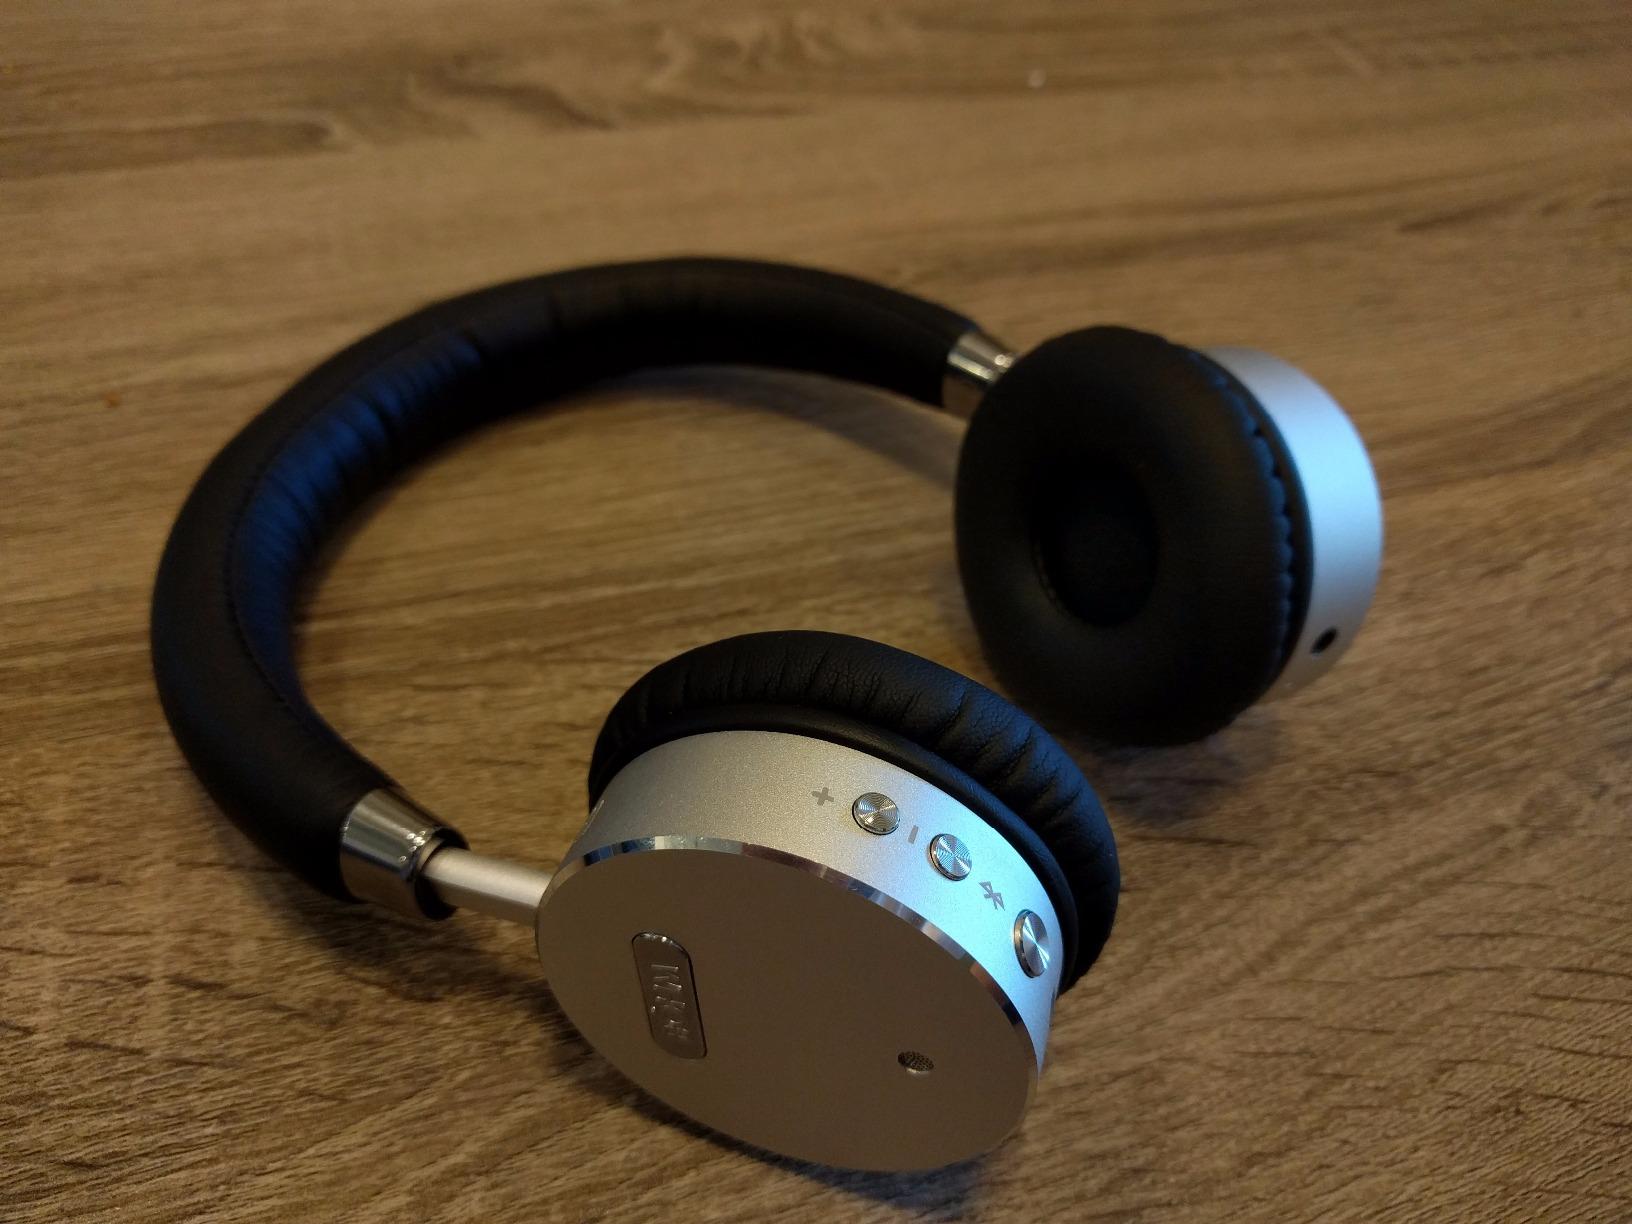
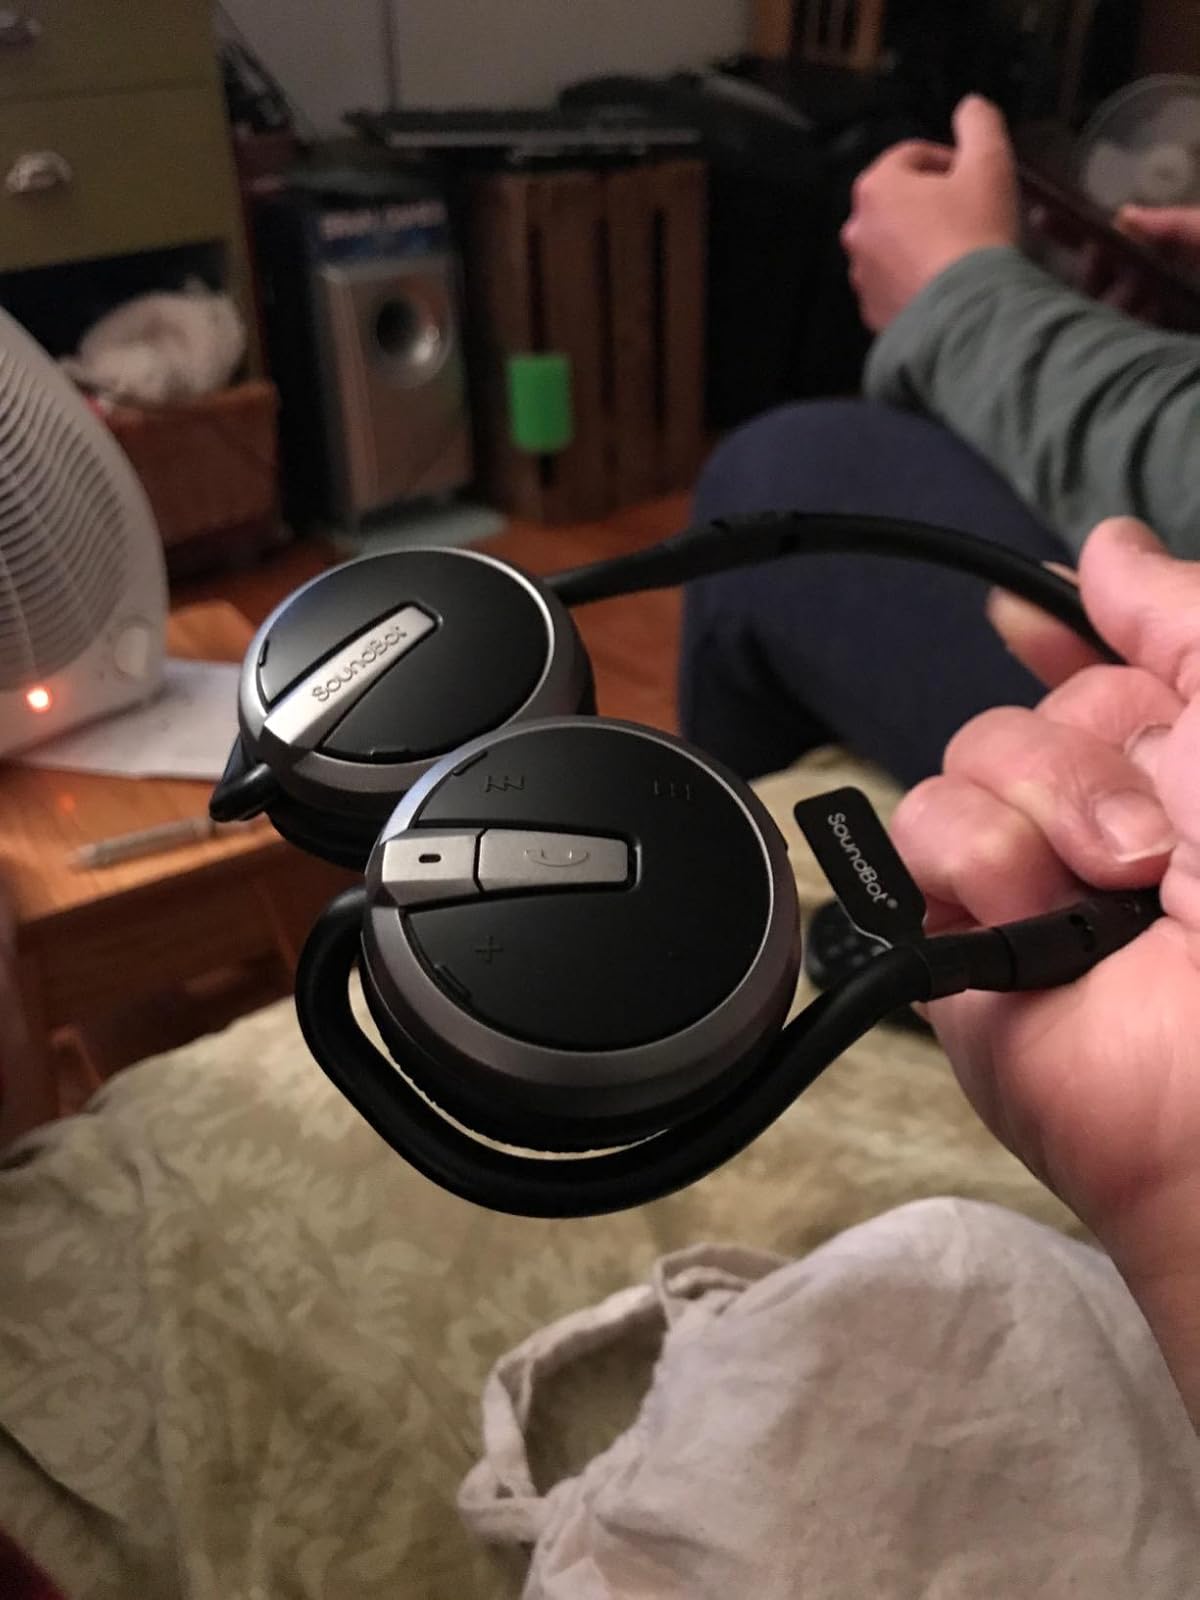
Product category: headphones
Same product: no